Beauty of Loulan

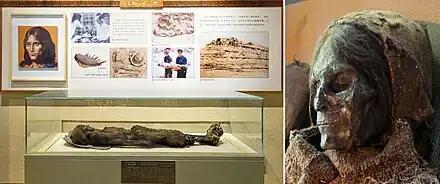
The "Beauty of Loulan" (also "Beauty of Krorän"). Museum exhibit and detail of the face, Xinjiang Museum.

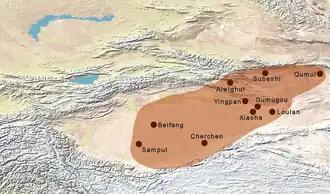
The mummy was excavated at the eastern end of the Tarim Basin, in Loulan.

The Beauty of Loulan (楼兰美女), also Beauty of Krorän or Loulan Beauty, is the preserved dead body of a woman who lived around 1800 BC in the Xinjiang region of China. Due to her excellent state of conservation, she is one of the most famous Tarim mummies.